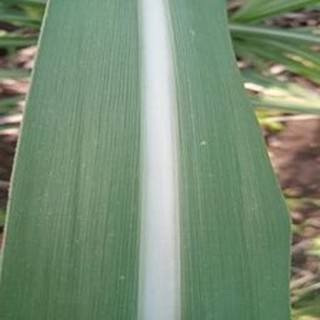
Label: healthy_sugarcane